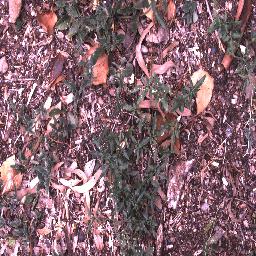
Label: negative